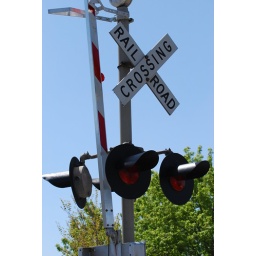
A railroad crossing sign in Simi Valley. Taken with the 70-300VR